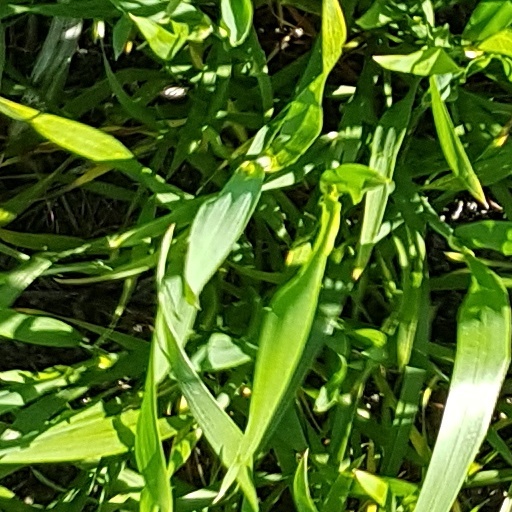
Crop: wheat